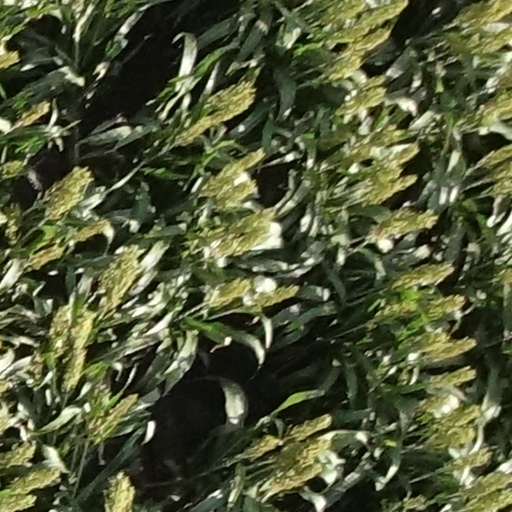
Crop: sorghum